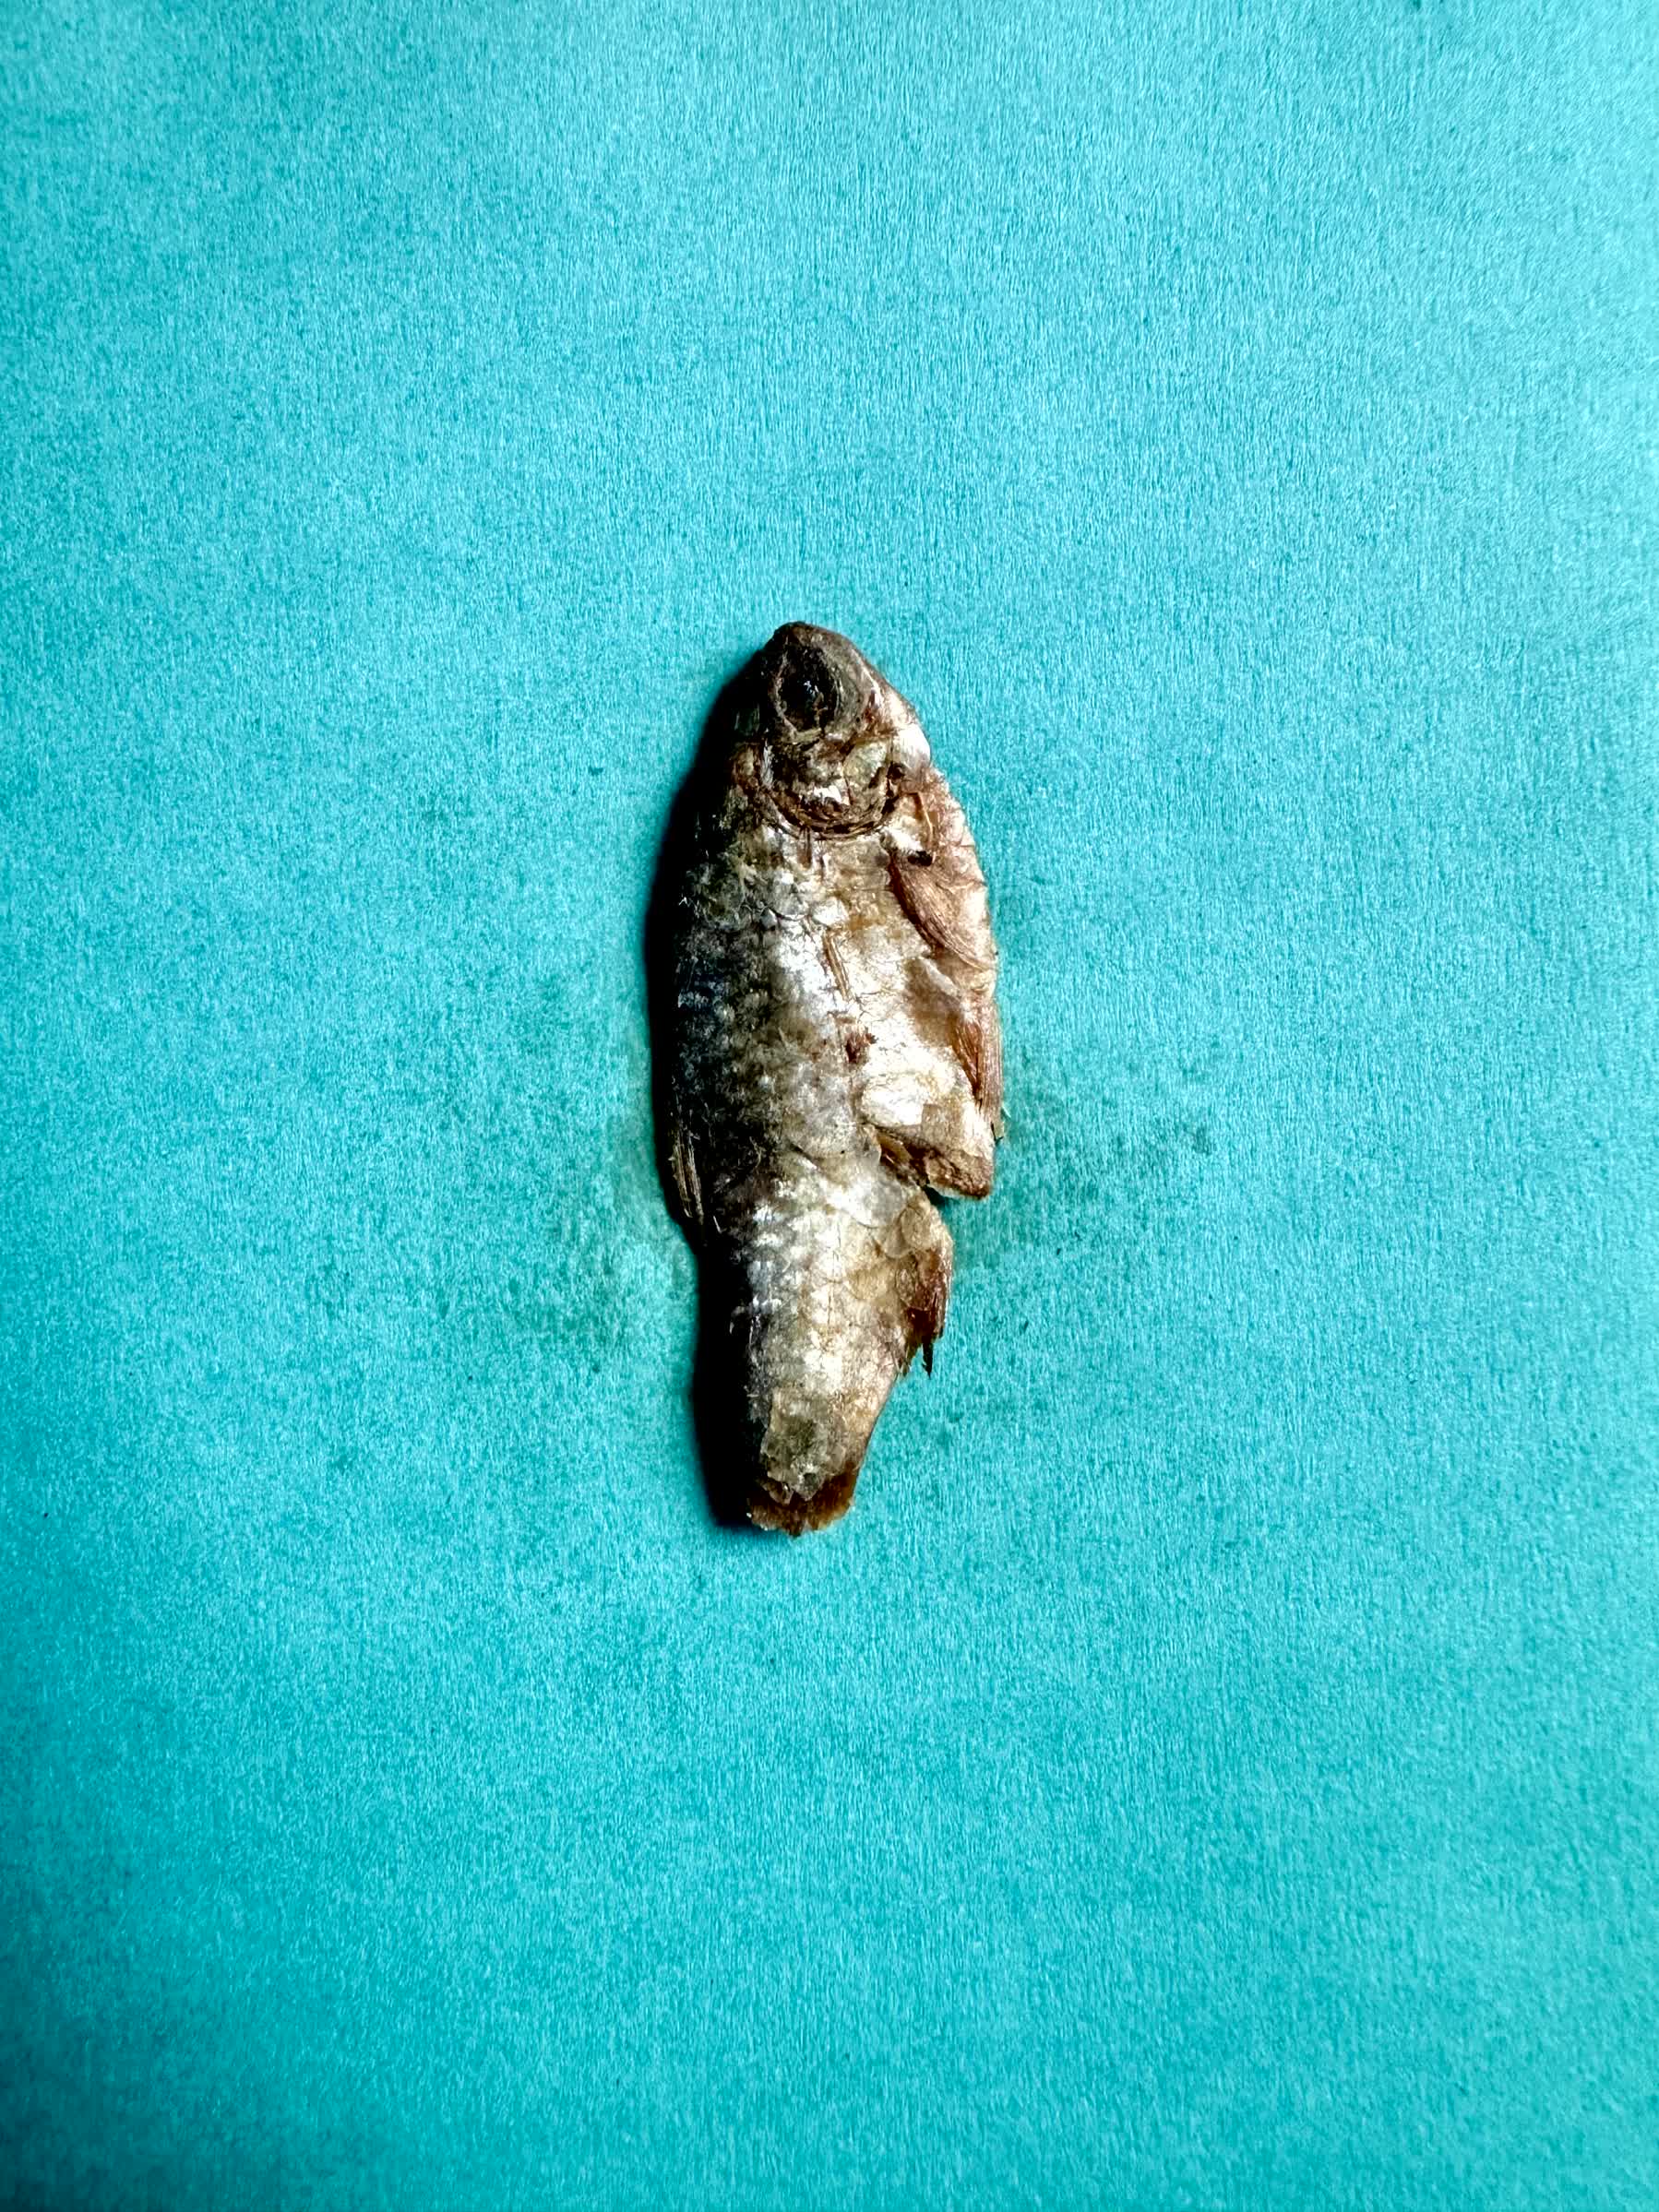
Species: puti chepa